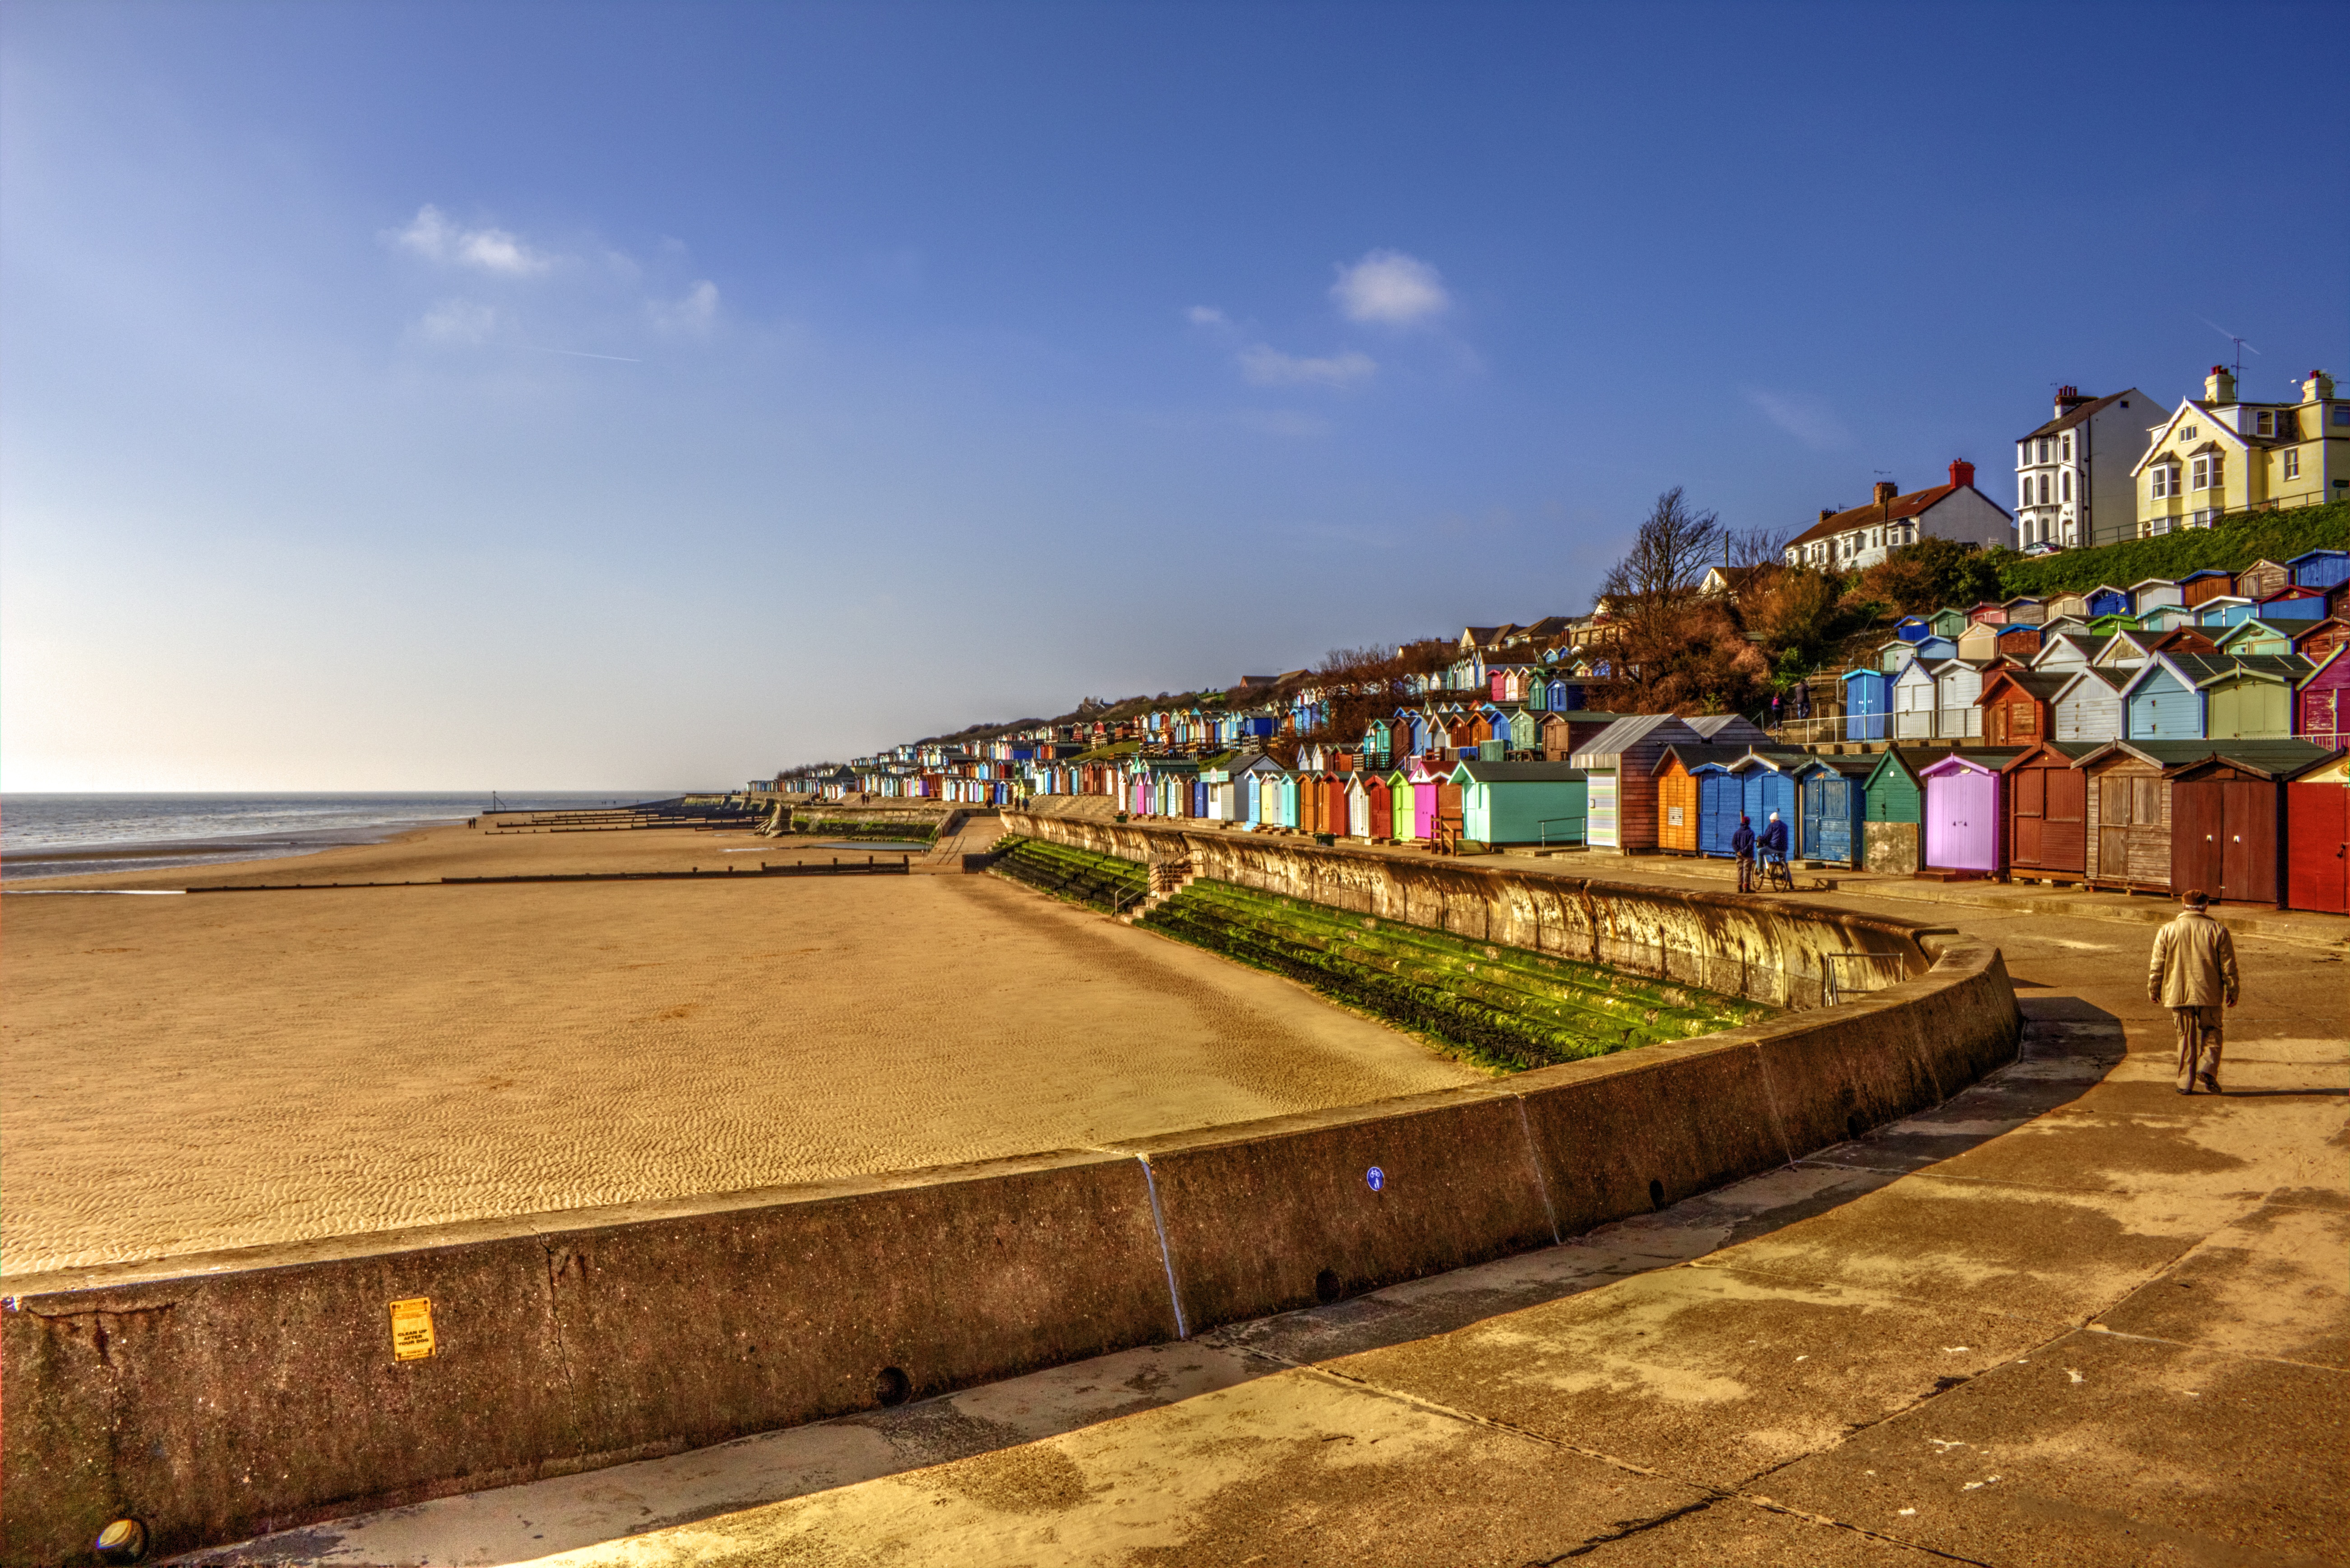
beach, landscape, sea, coast, outdoor, sand, boardwalk, shore, walkway, seaside, resort, beach sand, essex, beach huts, walton